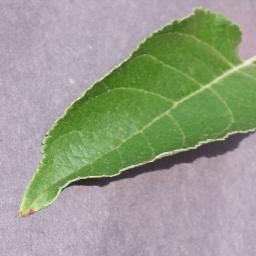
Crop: apple
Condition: healthy